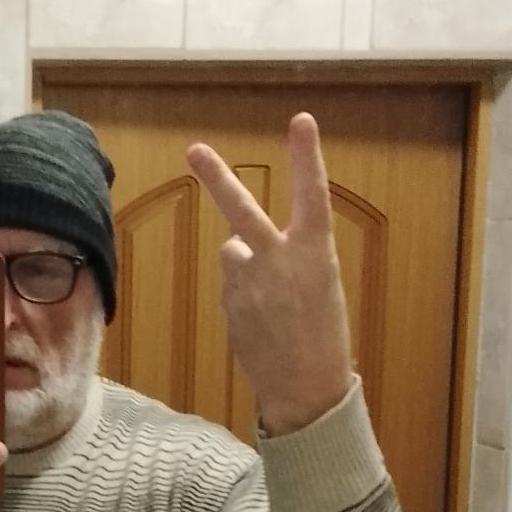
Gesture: peace_inverted